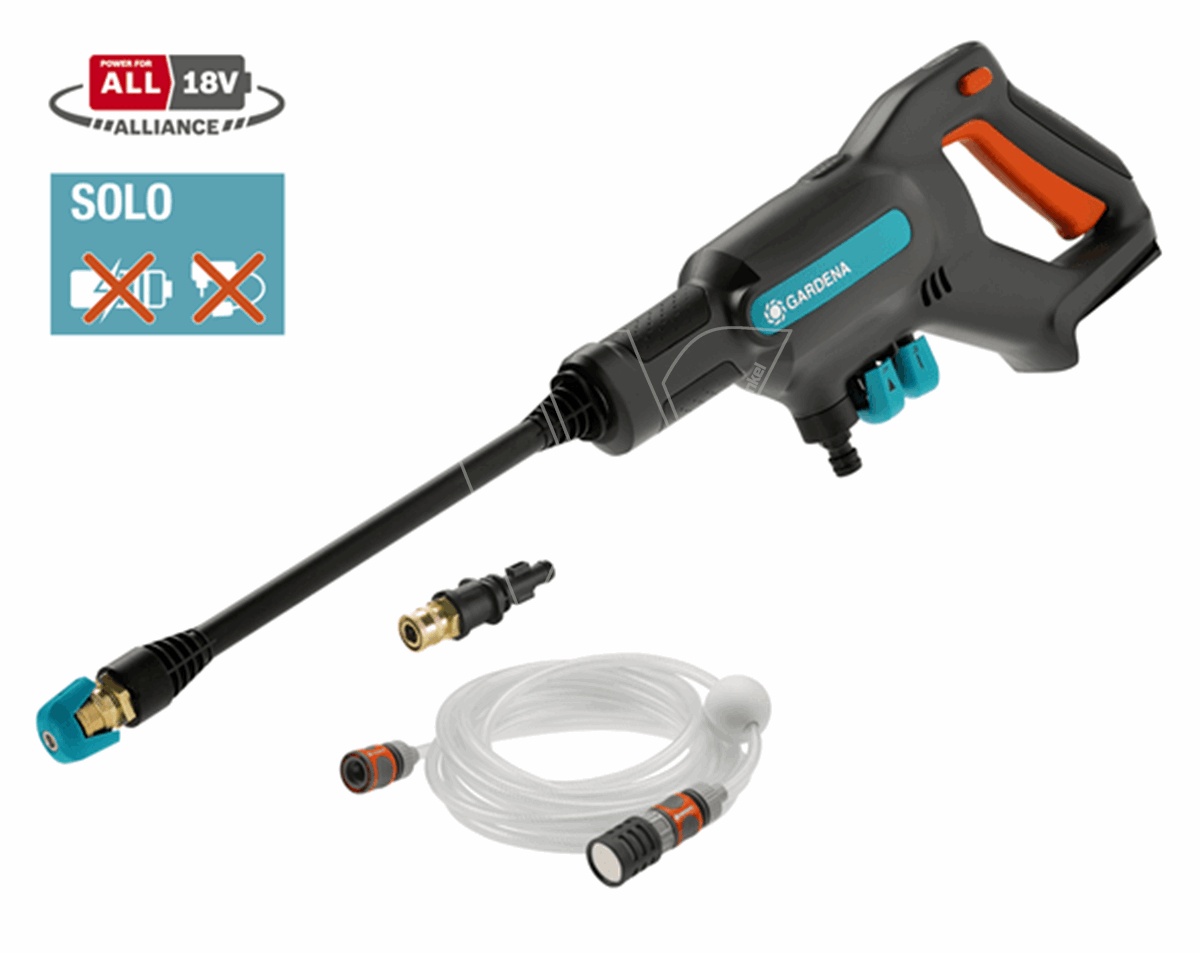
Gardena: Hogedrukreiniger AquaClean 18V solo (zonder accu)
Ben je op zoek naar een drukspuit voor kleine schoonmaakklusjes die je gemakkelijk meeneemt? Dan word je blij van de Gardena AquaClean 24/18V P4A Solo (zonder accu). Met deze 18 volt drukspuit ben je niet afhankelijk van stroom of stromend water, waardoor je zelfs in het bos je mountainbike met gemak schoon spuit. Het enige wat jij nodig hebt, is een bak met water, zoals een regenton. Dankzij de 3 verschillende reinigingsniveaus van 9, 14 en 24 bar heb jij altijd de juiste werkdruk voor iedere klus. Deze drukspuit is onderdeel van het 18 volt POWER FOR ALL ALLIANCE accuplatform. Heb je al een accu liggen van hetzelfde merk en uit hetzelfde accuplatform? Dan gebruik je deze ook op dit accugereedschap. De kant-en-klare "Rady-to-use set" bevat verschillende hulpstukken en accessoires voor maximale flexibiliteit en is ook direct klaar voor gebruik, onafhankelijk van een stroombron. Een permanente wateraansluiting is ook niet nodig. Een container met water of een alternatieve waterbron, zoals een regenton, is alles wat nodig is. Ingenieus. Specificaties: Zelfaanzuigend - zuigt water aan tot 2m boven het waterniveau. Met opbergmogelijkheid voor de sproeiers LED-indicator voor het laadniveau Heeft 3 reinigings/krachtniveaus: 9, 14 en 24 bar - de juiste druk voor verschillende materialen Met 5 m zuigslang met filter, vlotter en klem, drie reinigingssproeiers 0°, 15° en 45°, lange lans voor werken dicht bij de grond en korte lans voor korte afstanden (uitlijning naar wens instelbaar) Gemiddelde druk: 24 bar / debiet: 250 l/u 3 verschillende sproeiers voor een grotere veelzijdigheid Automatische afzuiging via zuigslang of OGS-stroomaansluiting
Brand: Gardena
Category: Home & Garden > Lawn & Garden > Outdoor Power Equipment > Pressure Washers